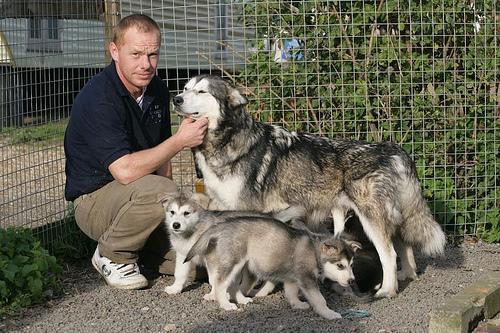
malamute